Tuddal Church

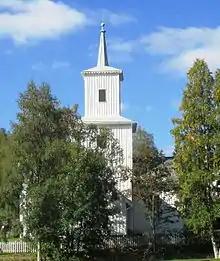
View of the church

Tuddal Church is a parish church of the Church of Norway in Hjartdal Municipality in Telemark county, Norway. It is located in the village of Tuddal. It is one of the churches in the Hjartdal parish which is part of the Øvre Telemark prosti (deanery) in the Diocese of Agder og Telemark. The white, wooden church was built in a cruciform design in 1796 using plans drawn up by the architect Halvor Høgkasin. The church seats about 130 people.